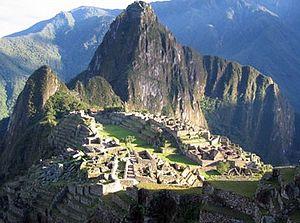
L'art des Andes centrales est la production artistique qui a lieu au Pérou et en Bolivie avant l'arrivée des européens.